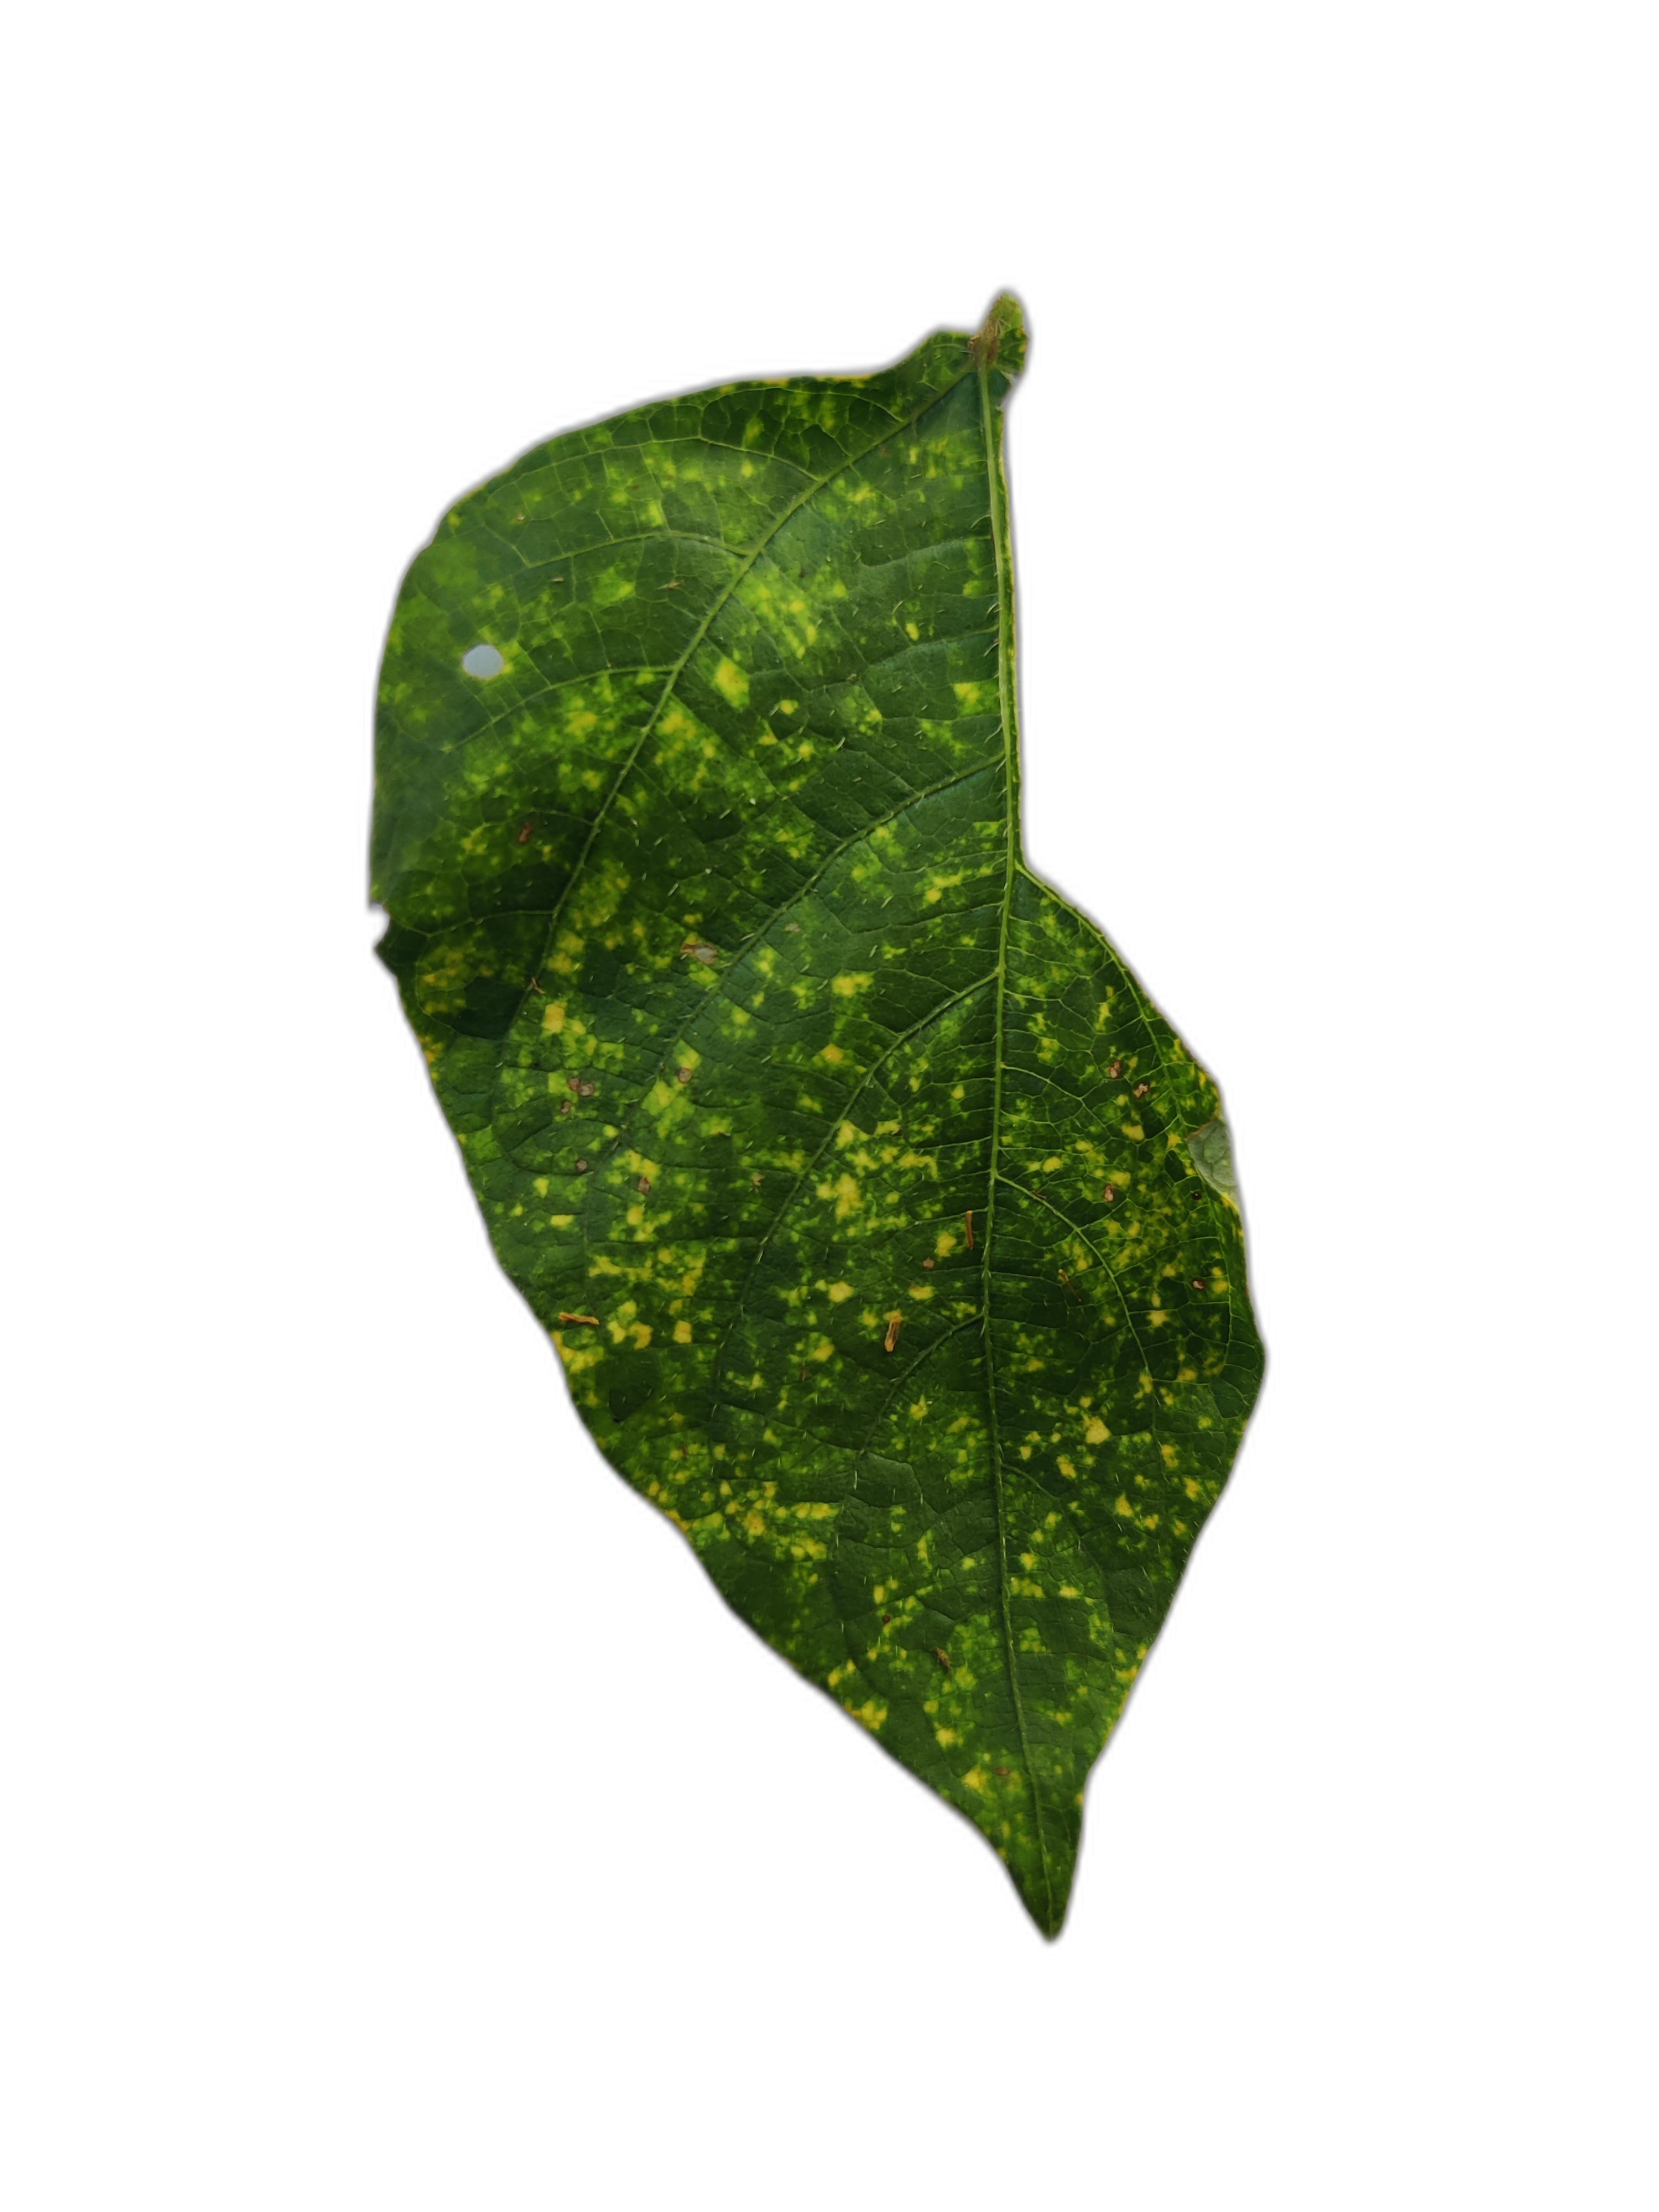
Label: Yellow Mosaic